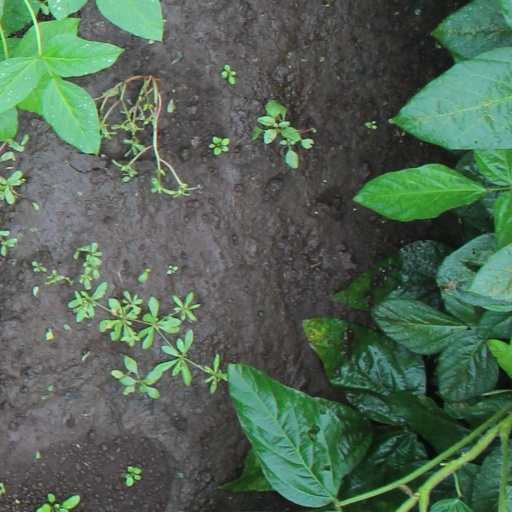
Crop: soybean